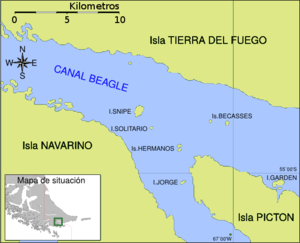
L'incident de l'îlot Snipe est un incident frontalier qui eut lieu entre l'Argentine et le Chili en 1958 dans le cadre d'une dispute territoriale plus globale, connue sous le nom de conflit du Beagle.
Les îles Becasses en espagnol : islas Becasses forment un archipel d'îles et d'îlots inhabités situés dans le canal Beagle. Ils sont rattachés administrativement au département d'Ushuaïa dans la Province de Terre de Feu, Antarctique et Îles de l’Atlantique Sud, au sud de l'Argentine. Son point culminant est situé à 23 m sur l'île Septentrional et à 13 m sur l'île Oriental, les deux principales îles de l'archipel. Ces îles sont situées au centre du canal entre la pointe nord-ouest de l'île Picton et la grande île de la Terre de Feu.